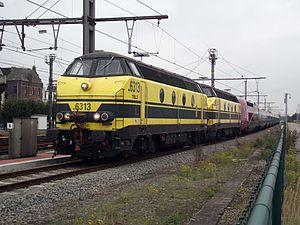
La série 62/63 est une série de locomotives Diesel de la SNCB.